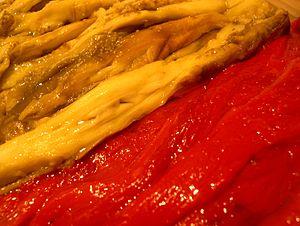
L'escalivada est une entrée, tapa ou accompagnement typique catalan, à base de lanières d'aubergine et de poivron rouge, cuites au four, et arrosées d'huile d'olive.